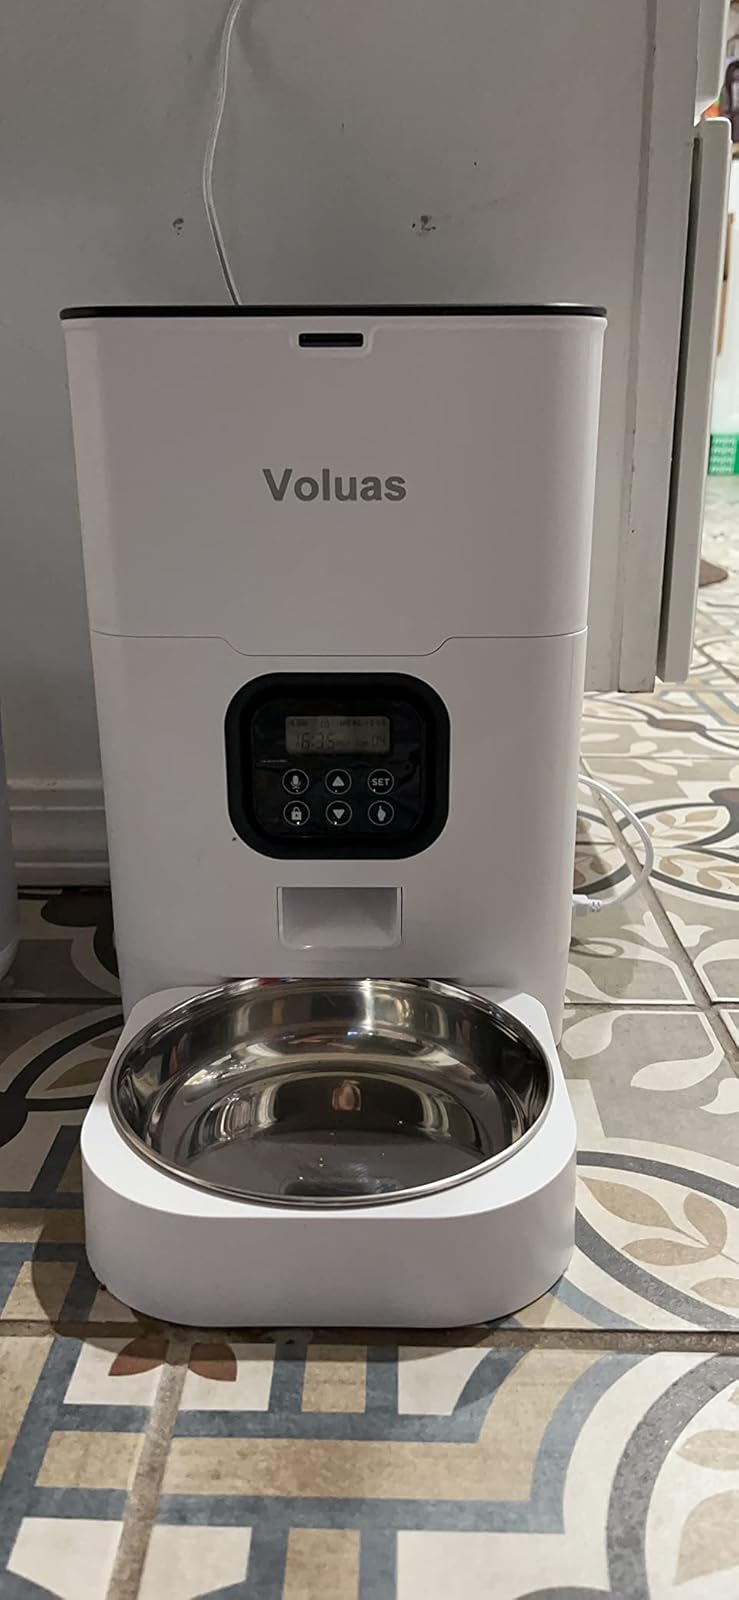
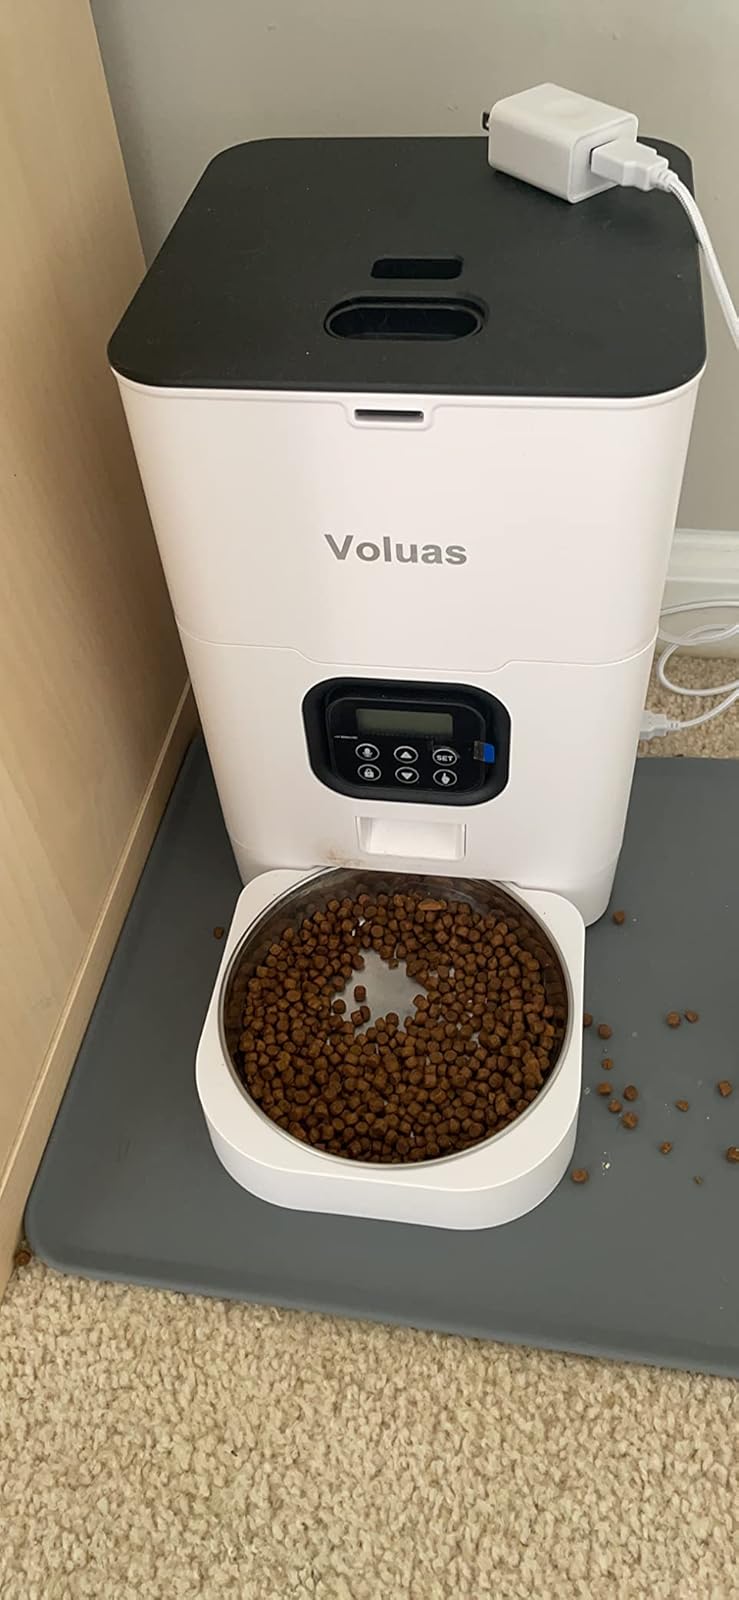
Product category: items_feeder
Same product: yes